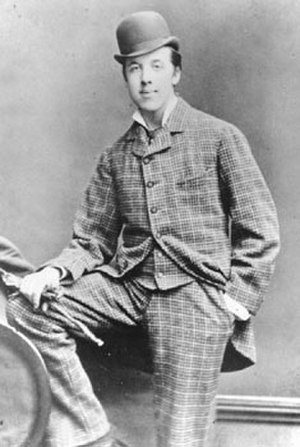
Oscar Wilde / Uddannelse
Oscar Wilde som 21-årig i Oxford.
Oscar Wilde posing for a photograph, looking at the camera. He is wearing a check suit and a bowler hat. His right foot is resting on a knee high bench, and his right hand, holding gloves, is on it. The left hand is in the pocket. Oscar Wilde at Oxford.
Oscar Fingal O'Flaherty Wills Wilde var en irsk forfatter angiveligt opkaldt efter kong Oscar II, som hans far skulle havde opereret for grå stær.